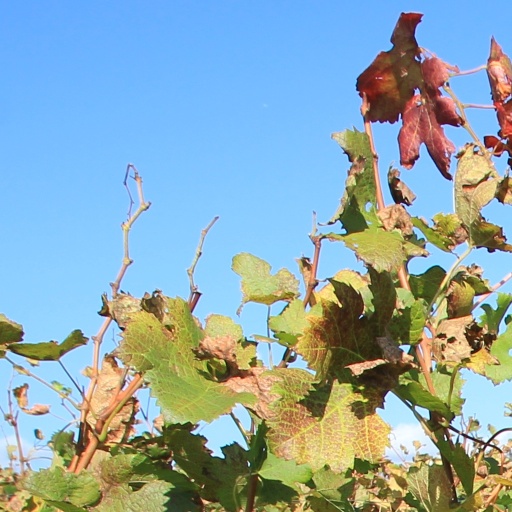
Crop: grape